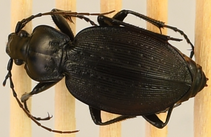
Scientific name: Carabus goryi
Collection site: Mountain Lake Biological Station NEON (MLBS), plot MLBS_006